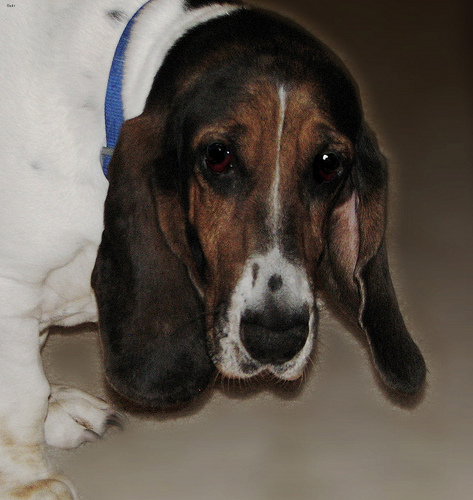
Breed: basset